Alannah Currie

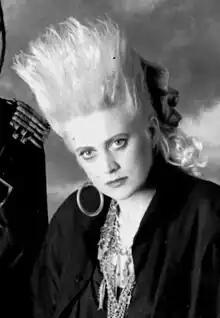
Currie

Alannah Joy Currie (born 20 September 1957) is a New Zealand artist based in London. She is a musician and activist, best known as a former member of the pop band Thompson Twins.